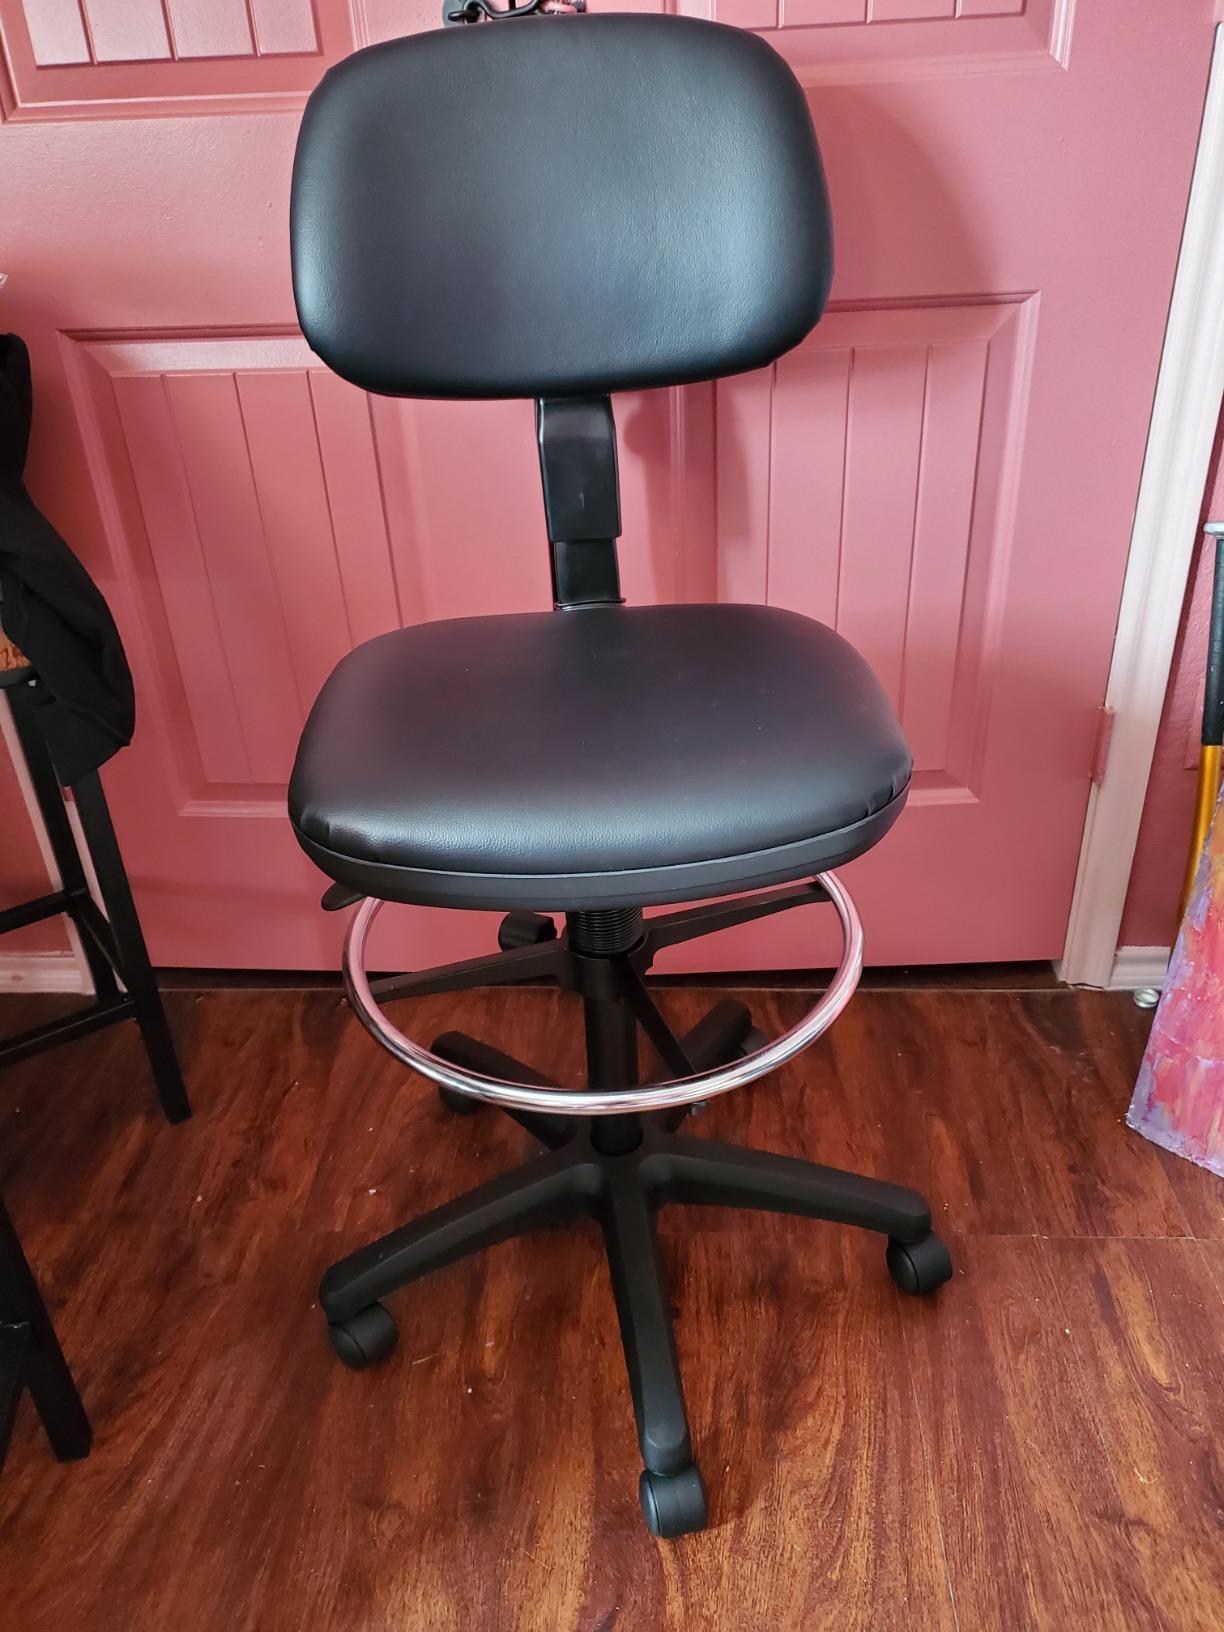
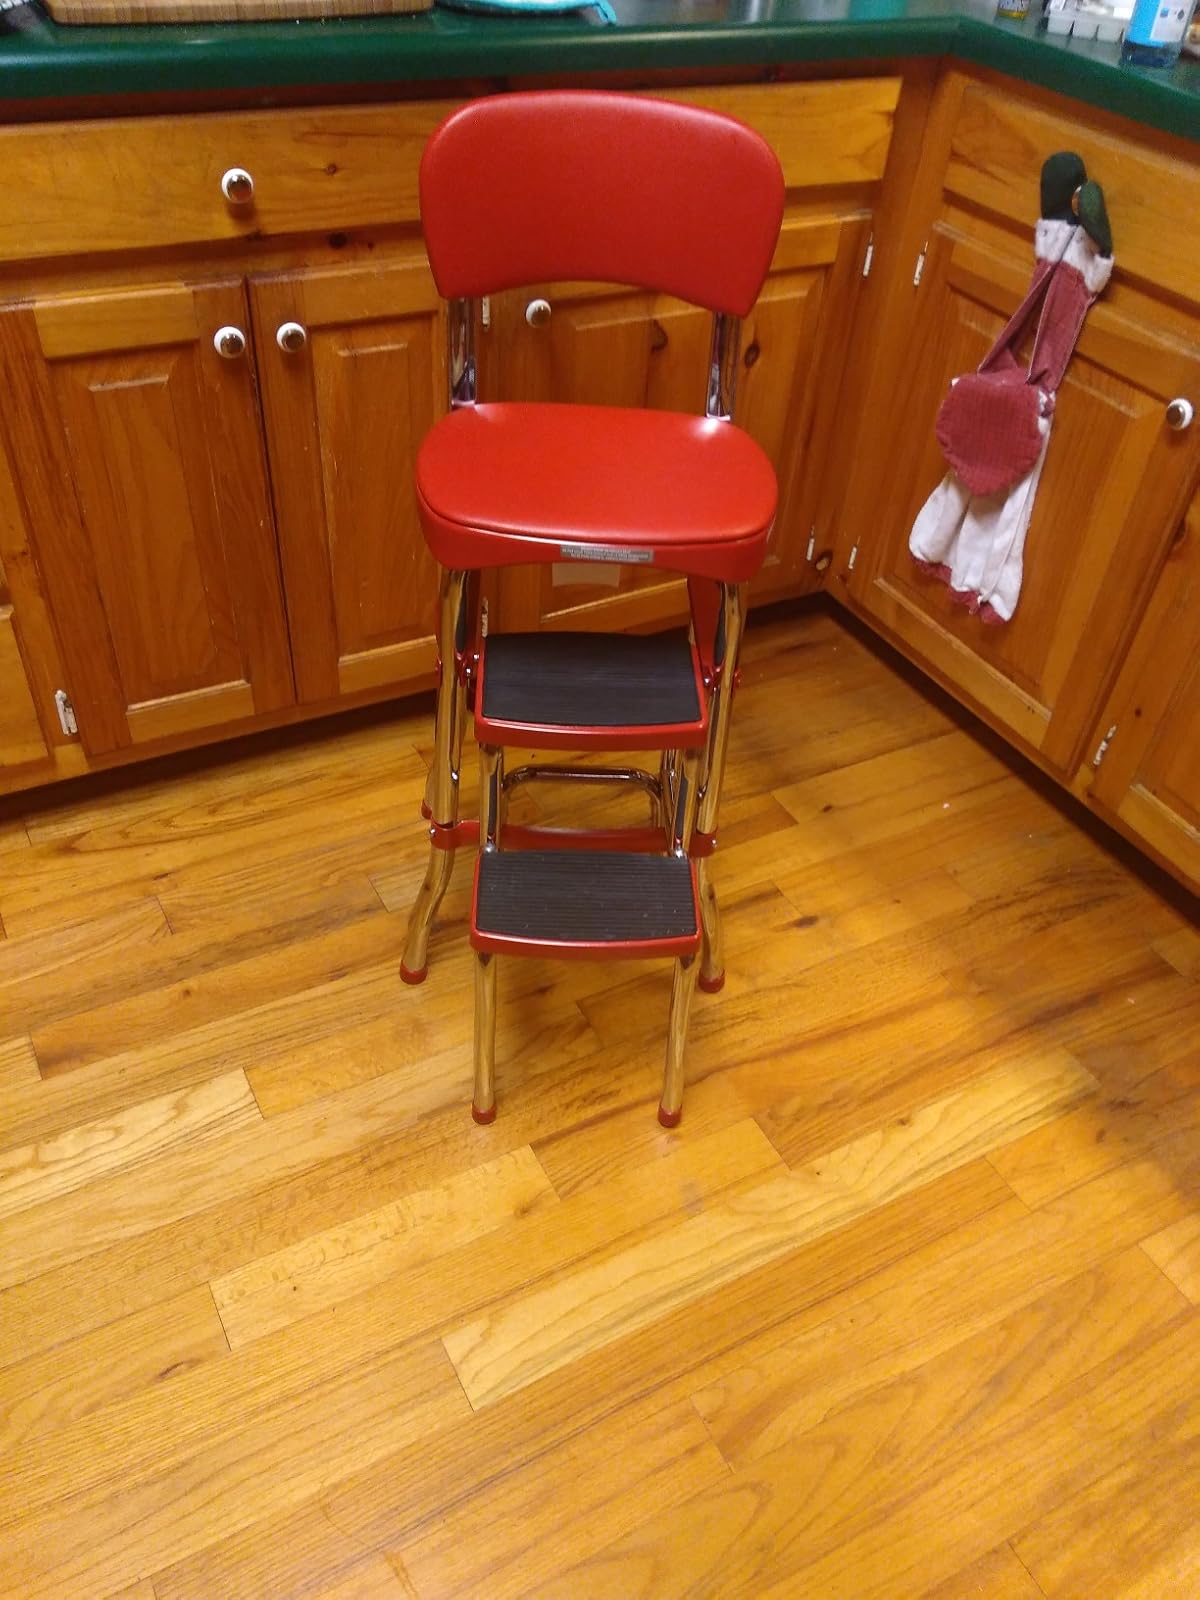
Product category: items_chair
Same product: no